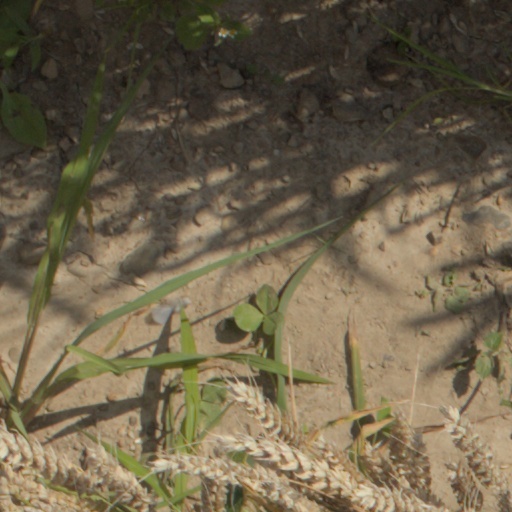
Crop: wheat